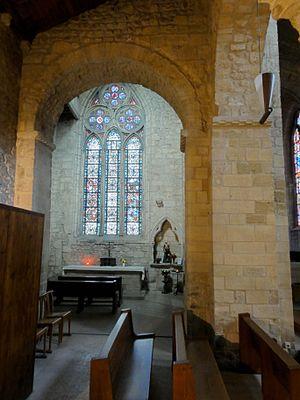
Intérieur de l'église (voir titre).
L’église Sainte-Anne de Gassicourt est une église